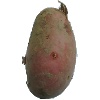
Label: Potato Red 1